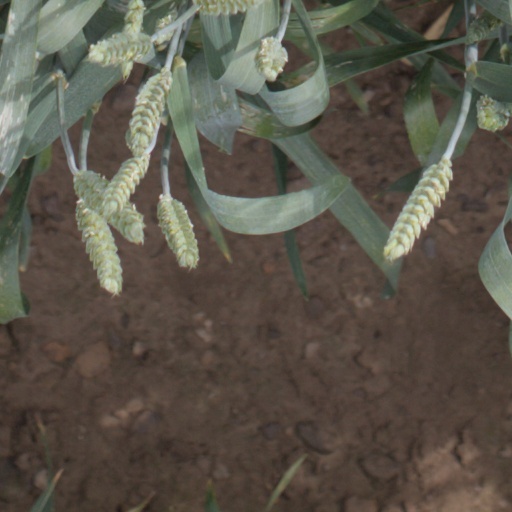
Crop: wheat